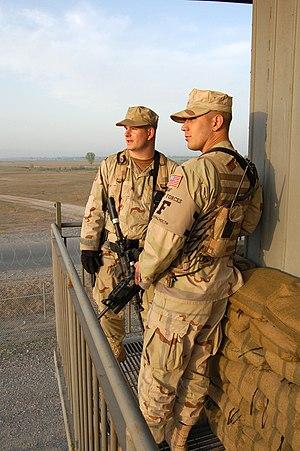
Les Forces de sécurité de la force aérienne sont une unité de police militaire de l'armée de l'Air des États-Unis.
La Base aérienne de Manas, anciennement Base aérienne de Manas était une base militaire des États-Unis, située au sein de l'aéroport international de Manas, qui est le principal aéroport du Kirghizistan, à 25 km de la capitale.